Voting rights in Belgium

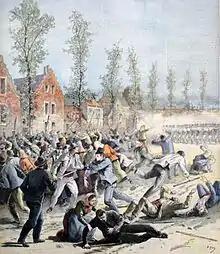
Troops of the paramilitary "Garde Civique" fire on strikers near Mons on 17 April 1893.

After bloody strikes in Wallonia and pressure from the liberal progressists and the socialists, General multiple voting rights were introduced in 1893 under the Beernaert government. As a result, every male Belgian citizen of 25 years or older had at least one vote, one or two additional votes were possible either depending on his education, or according to the taxes he paid, or a combination of both. The number of eligible voters increased tenfold from 137,772 to 1,370,687 with 853,628 voters with 1 vote, 293,679 voters with 2 votes and 223,381 with 3 votes. A voter could have a maximum of 3 votes. In total, 2,111,127 votes could be cast, with a minority of 517,060 voters (37.7%) having a majority of 1,257,499 votes (59.6%).